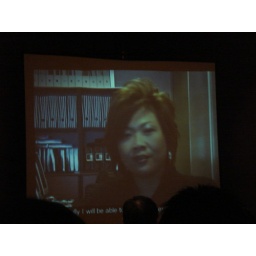
Giving a recorded speech. She looks very glamourous on screen and in person too..